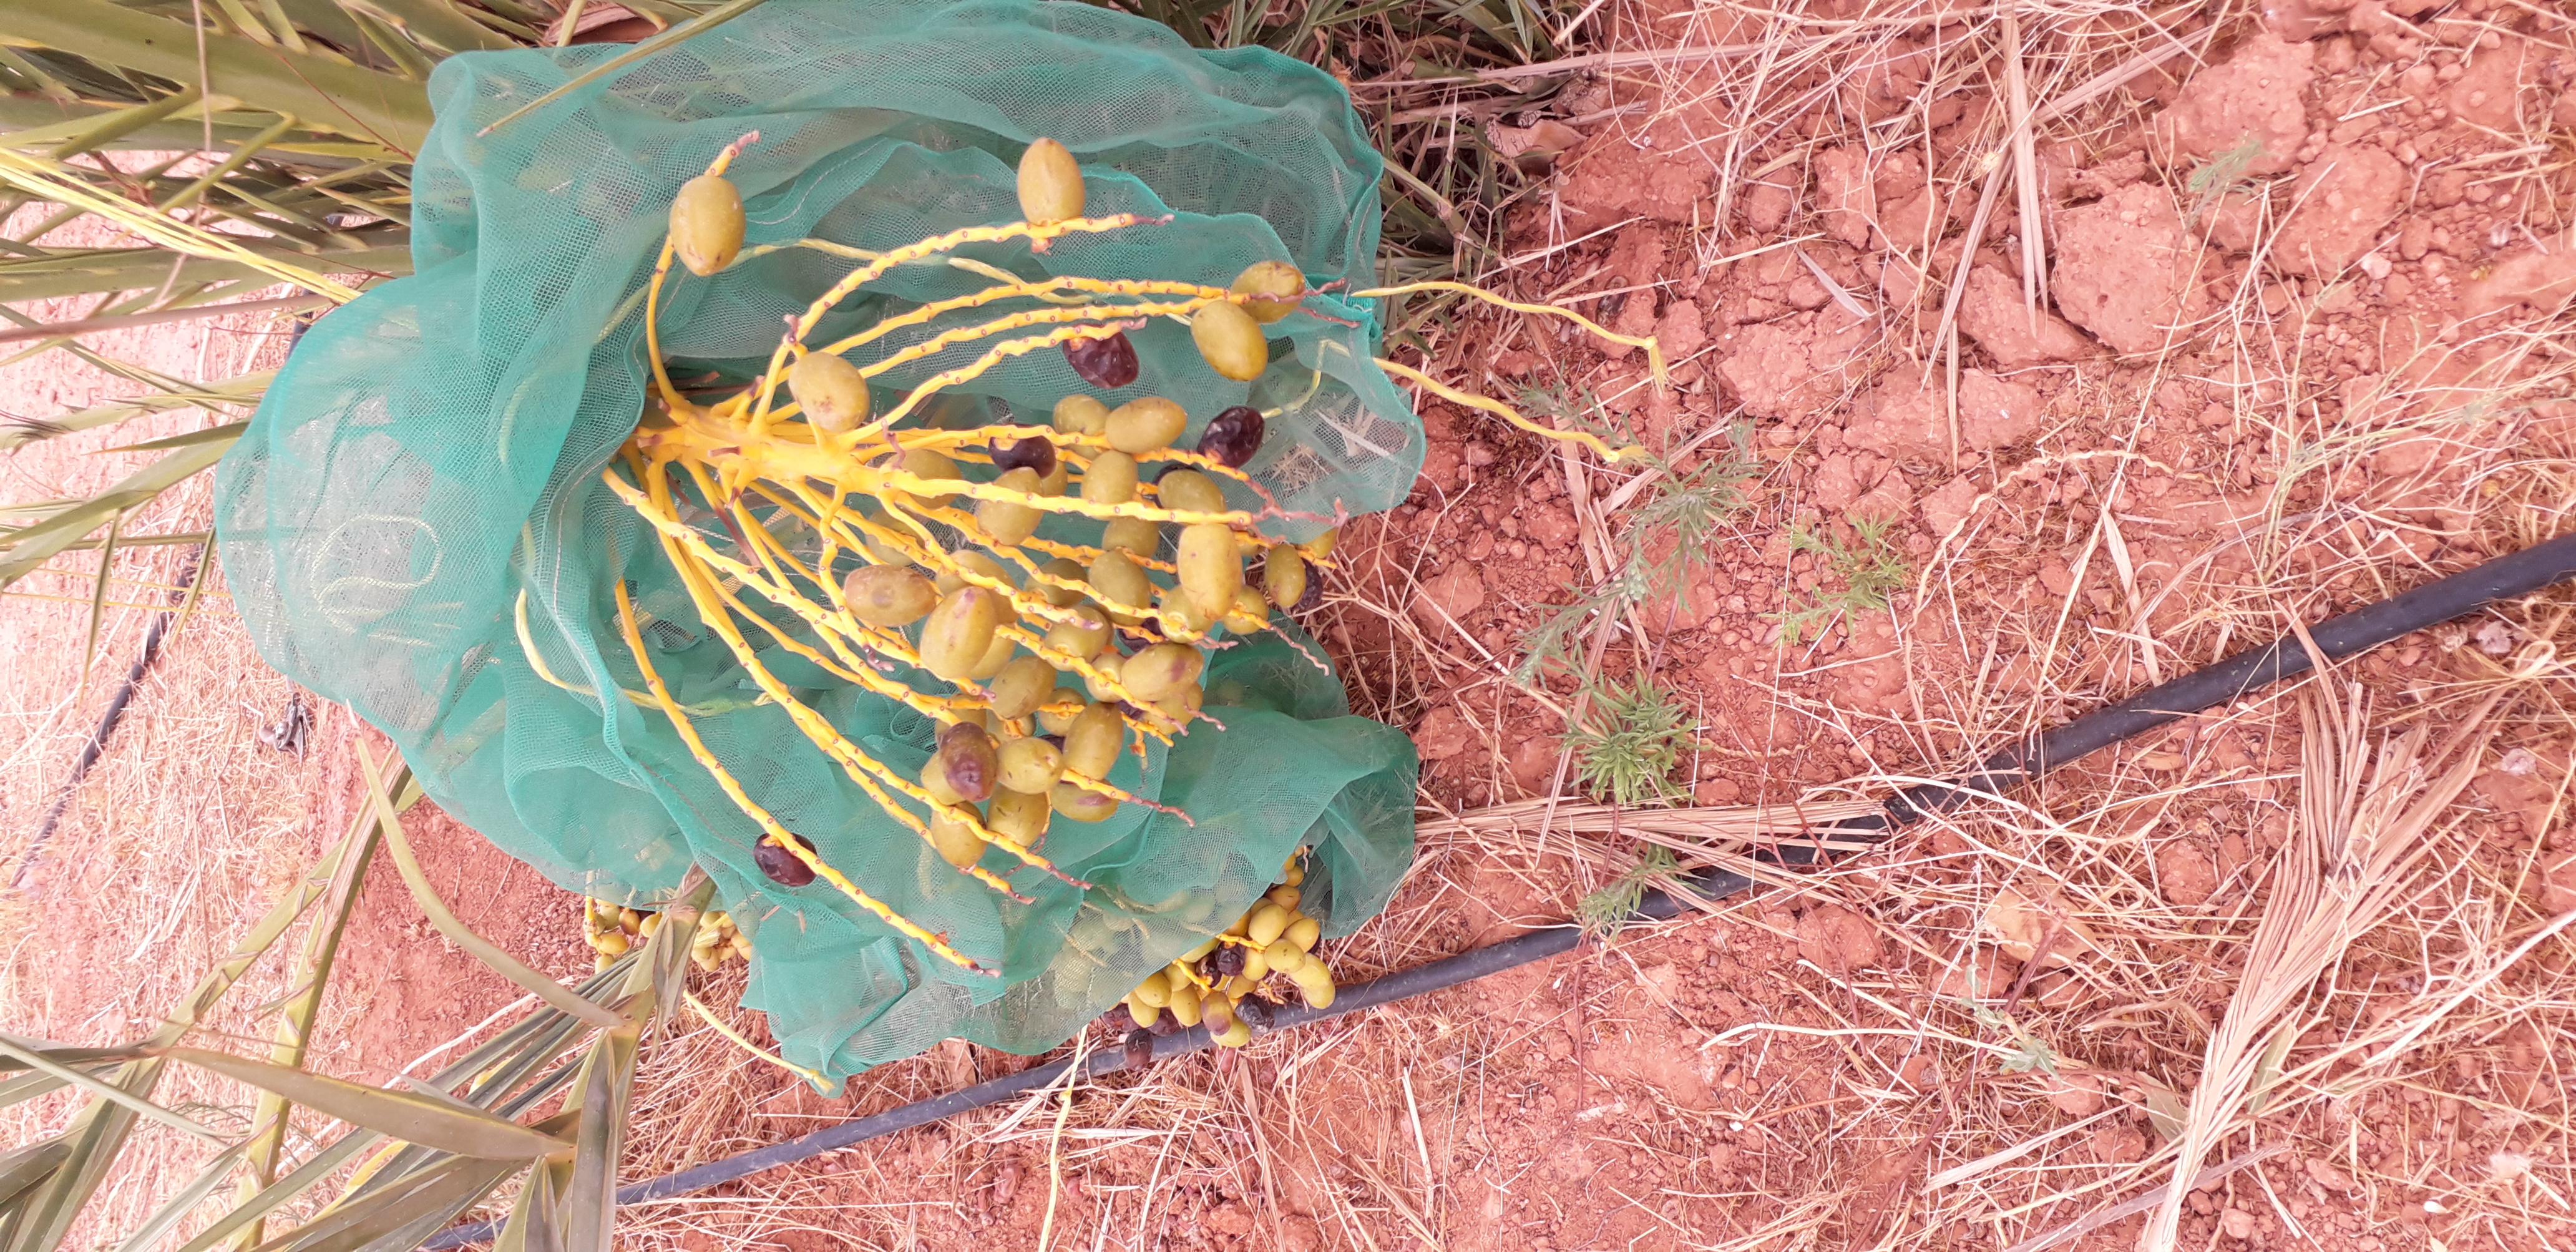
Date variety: kholt